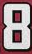
Number: 8